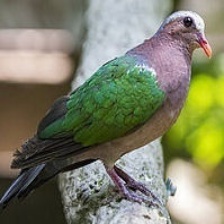
Species: GREEN WINGED DOVE
Scientific name: CHALCOPHAPS INDICA